DJ Arafat

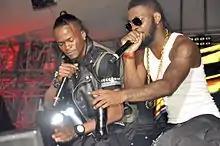
DJ Arafat along with Debordo Likufa at a stage show in Abidjan

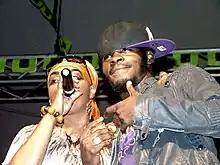
DJ Arafat and his mother

Arafat was born as Ange Didier Houon on January 26, 1986. He was the son of , a popular singer, and the deceased musician and sound engineer, Pierre Houon. He has an older brother who is well known as DJ TV3. Ange Didier started his music career in the early 2000s as a DJ when he was only 14 years old in Yopougon, a night-life district in Abidjan. He left for France to improve his career and even overstayed his visa. In 2005, he spent a month in detention as an undocumented migrant.